Kannaram Pothi Pothi

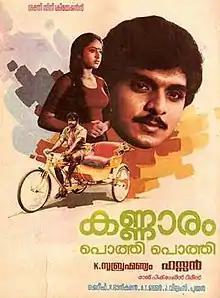
Poster

Kannarum Pothi Pothi is a 1985 Indian Malayalam film, directed by Hassan and produced by Subramaniyam. The film stars Madhu, Srividya, Rasheed Ummer and Sathaar in the lead roles. The film has musical score by A. T. Ummer.